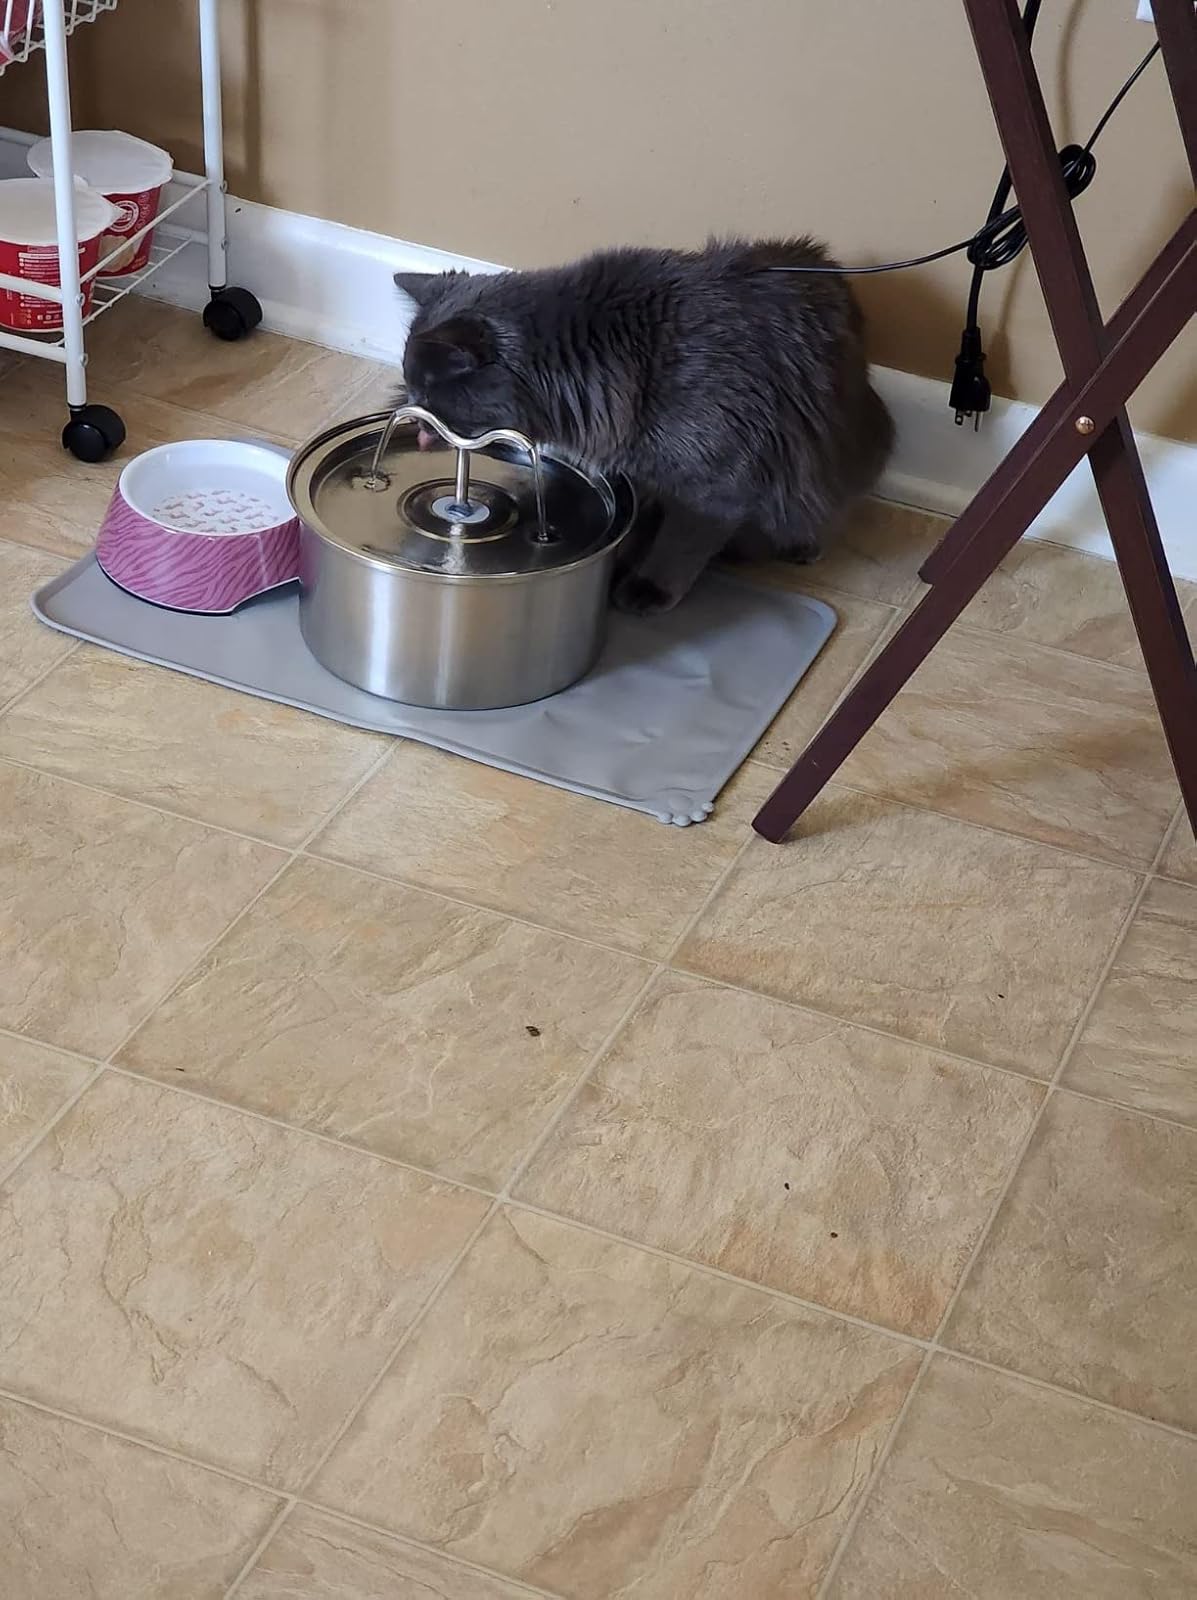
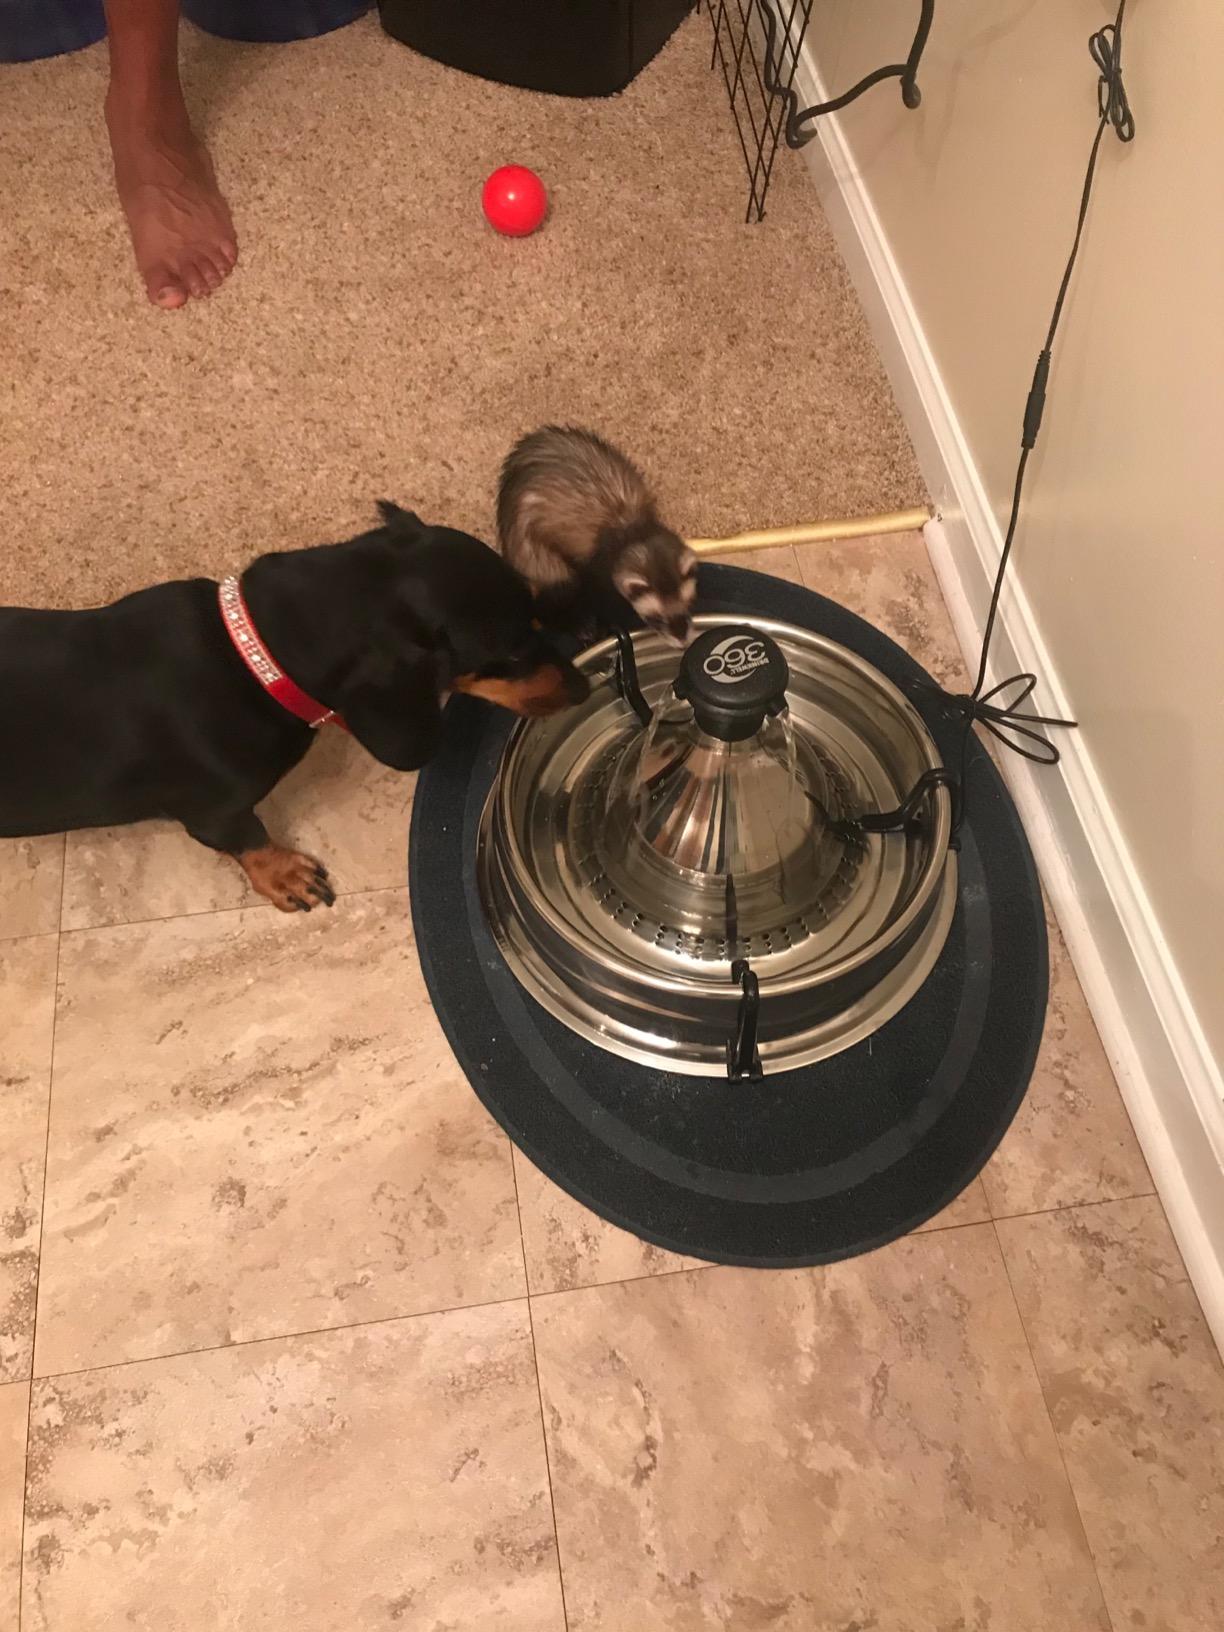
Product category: items_bowl
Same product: no